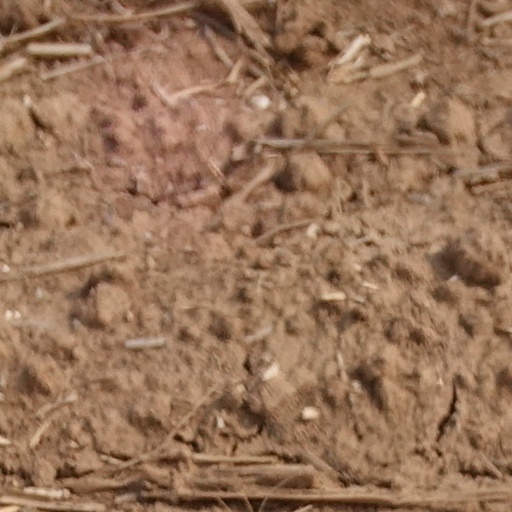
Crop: wheat